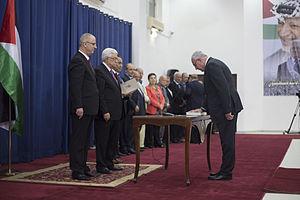
L’Autorité nationale palestinienne est le nom de l'entité gouvernementale qui administre les habitants arabes de Cisjordanie et de la bande de Gaza dans les zones A et B de Palestine définies par les accords d'Oslo II. Elle a un président et une assemblée élue au suffrage universel, une police et des représentants dans plusieurs pays. Depuis janvier 2013, l'Autorité nationale palestinienne représente l'État de Palestine.